The Brewery (music venue)

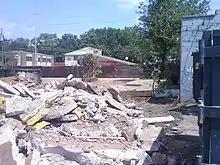
The Brewery a few weeks after being demolished.

In 2011 the plot of land The Brewery stood on was bought by Val Valentine who then gave notice to the venue to vacate as Valentine was not renewing their lease. The Brewery officially closed after its last show on Friday July 29, 2011, even though they had shows booked until November of the same year. Tom Taylor claimed Valentine violated the lease by giving the venue only nine days notice to vacate. Valentine rebutted Taylor's claim by saying that Taylor was given 30 days notice as required by the lease. Taylor said in an interview that Valentine changed the nine days to thirty days after they had already cancelled all their shows. Valentine had been buying the land on the same block as The Brewery for decades and the plot of land The Brewery sat on was the last plot of land on the block which Valentine didn't own. The building was demolished in August 2011.